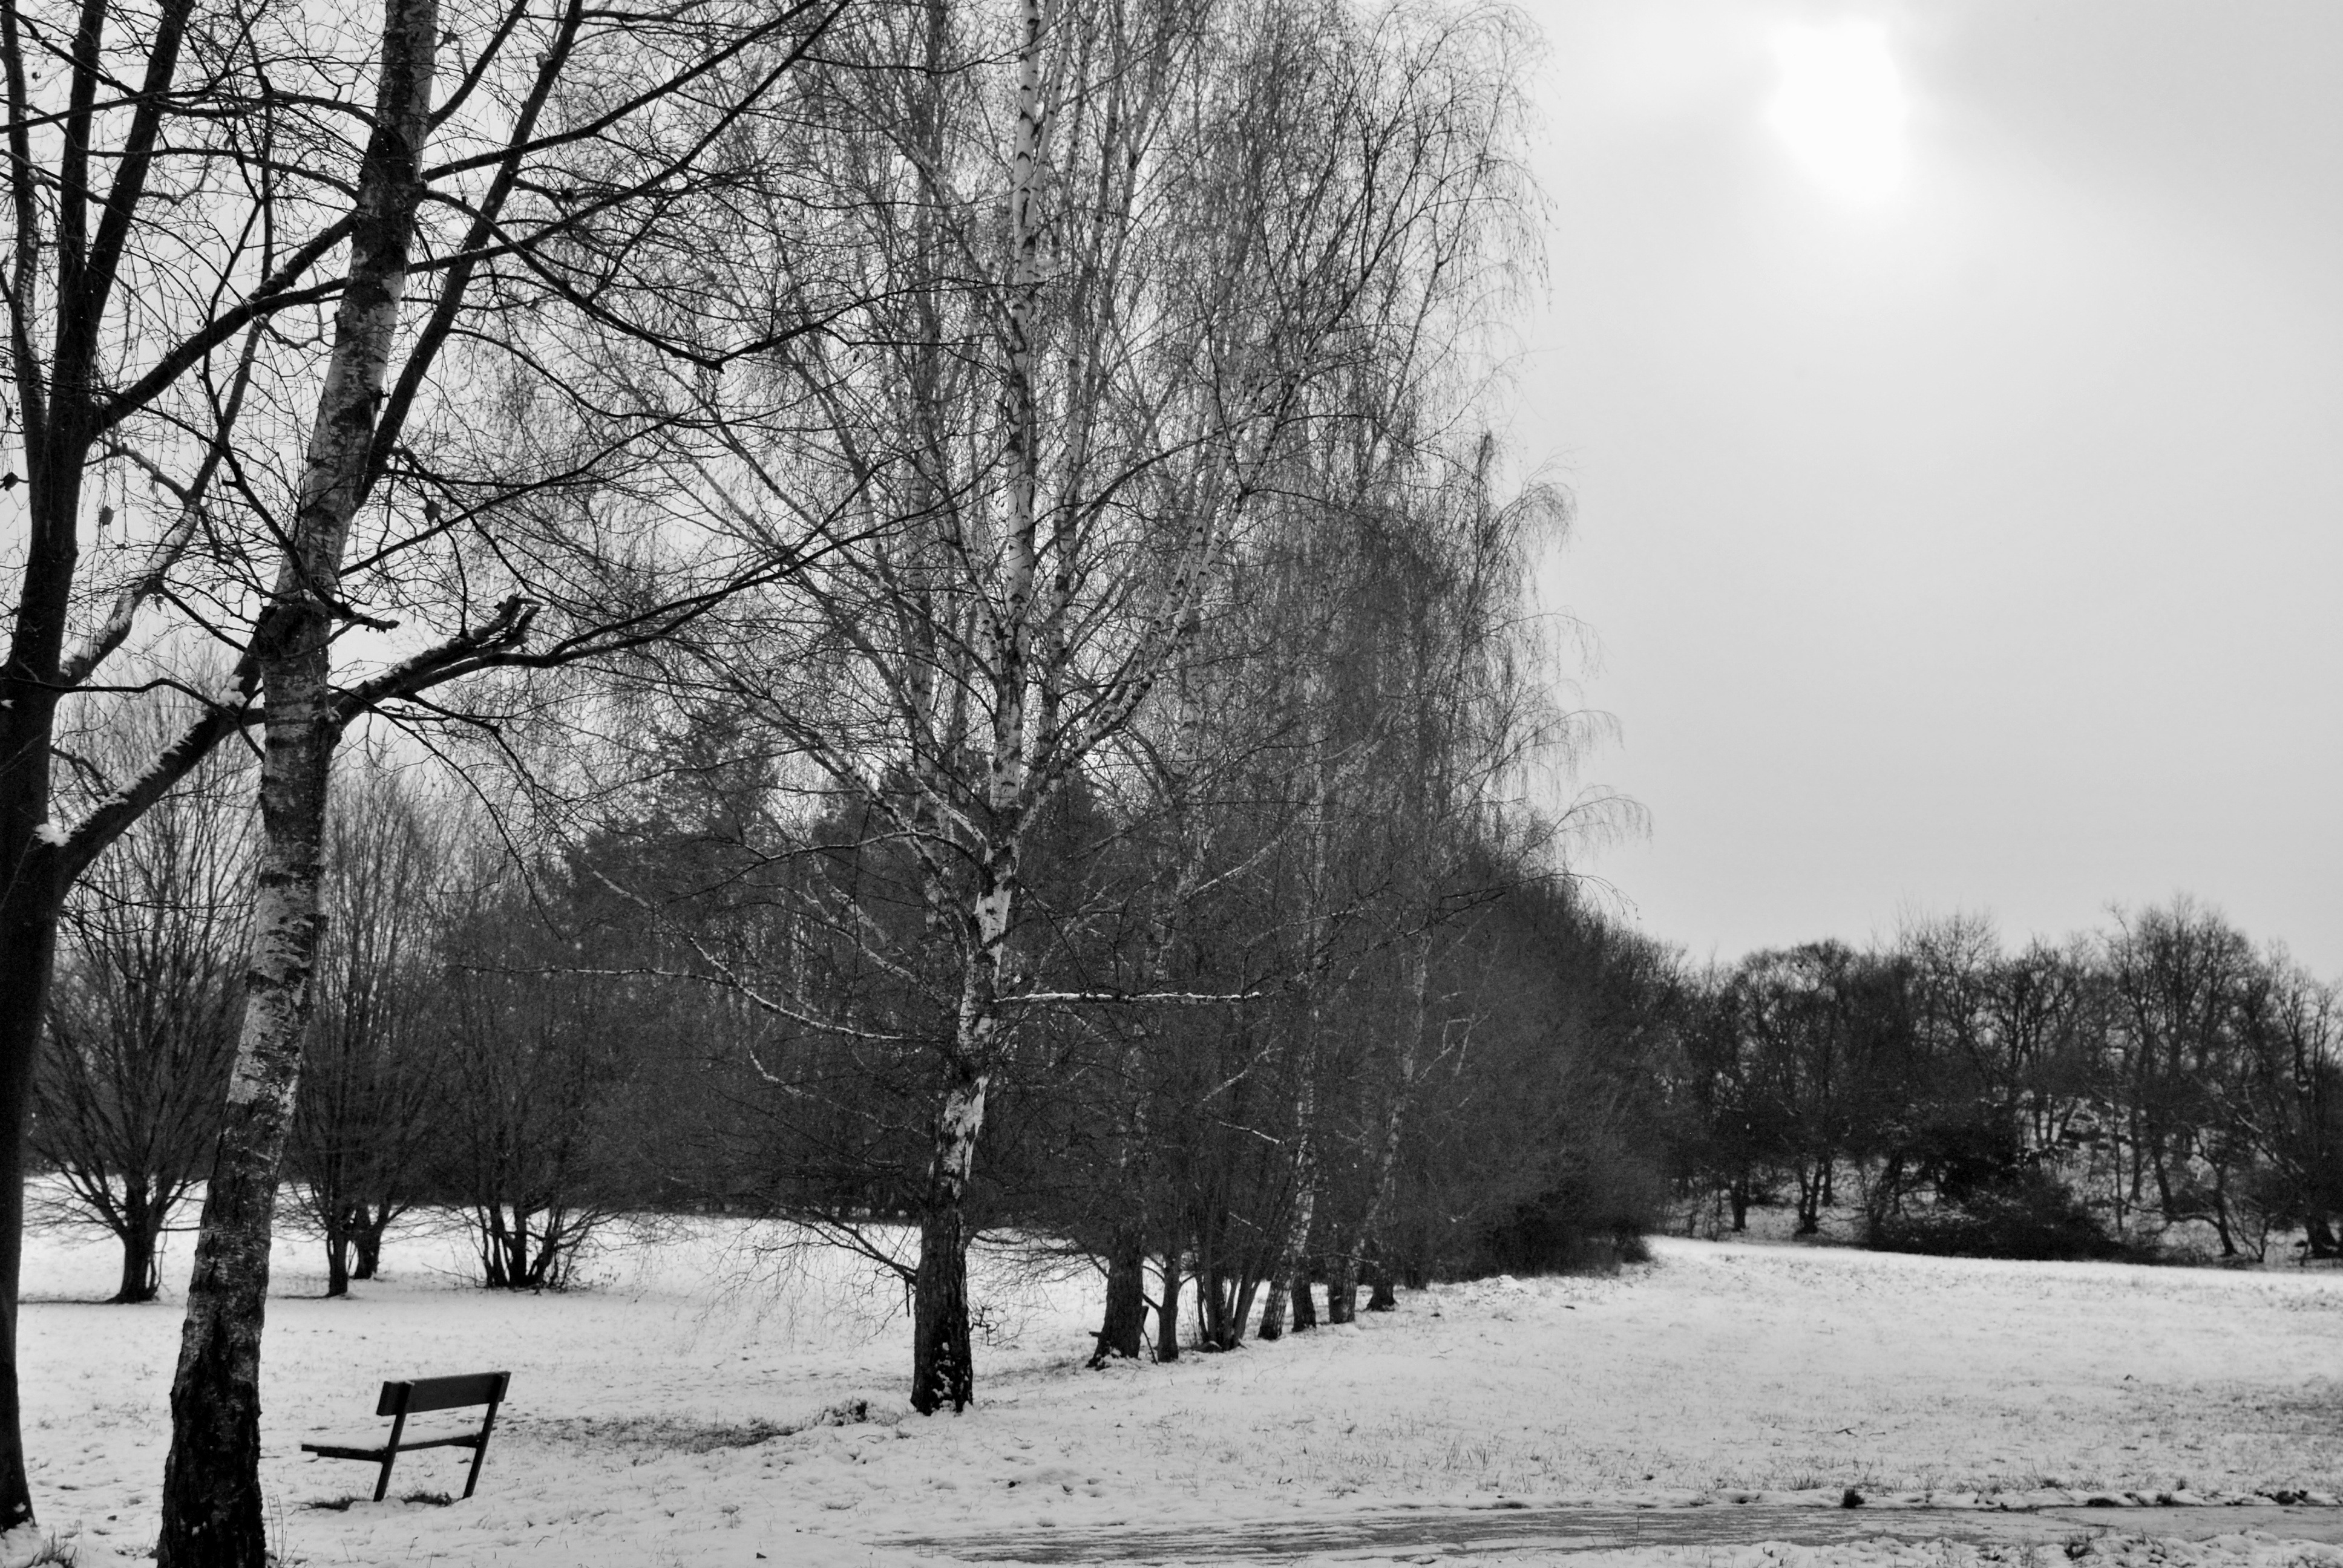
tree, nature, snow, winter, black and white, plant, sunlight, morning, weather, monochrome, season, trees, freezing, rural area, monochrome photography, atmospheric phenomenon, woody plant